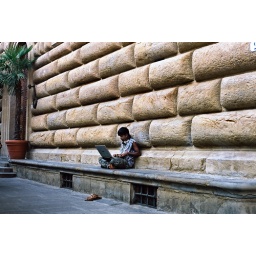
some guy sitting cross legged & barefoot against a lumpy wall typing something on a laptop computer, possibly spam.